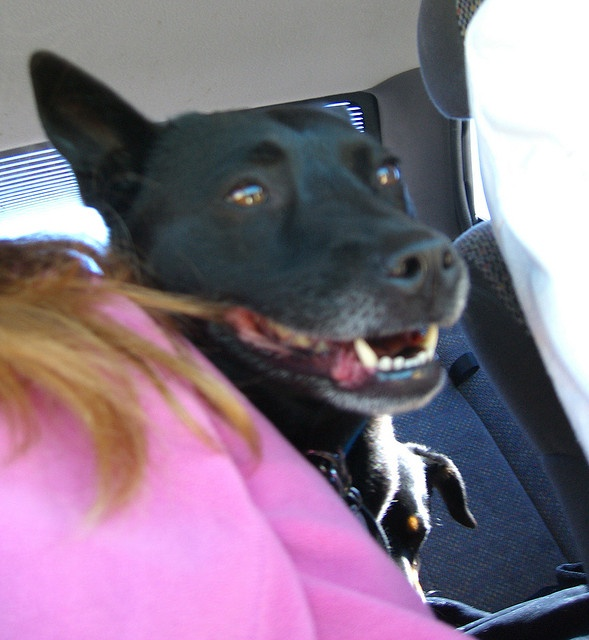
A large black dog sitting in the back seat of a car.
A dog in a car with someones hair in its mouth
A woman in a car with a black dog.
a black dog nibbling on a blonde woman's hair
A black dog sitting with a girl in the back of a car